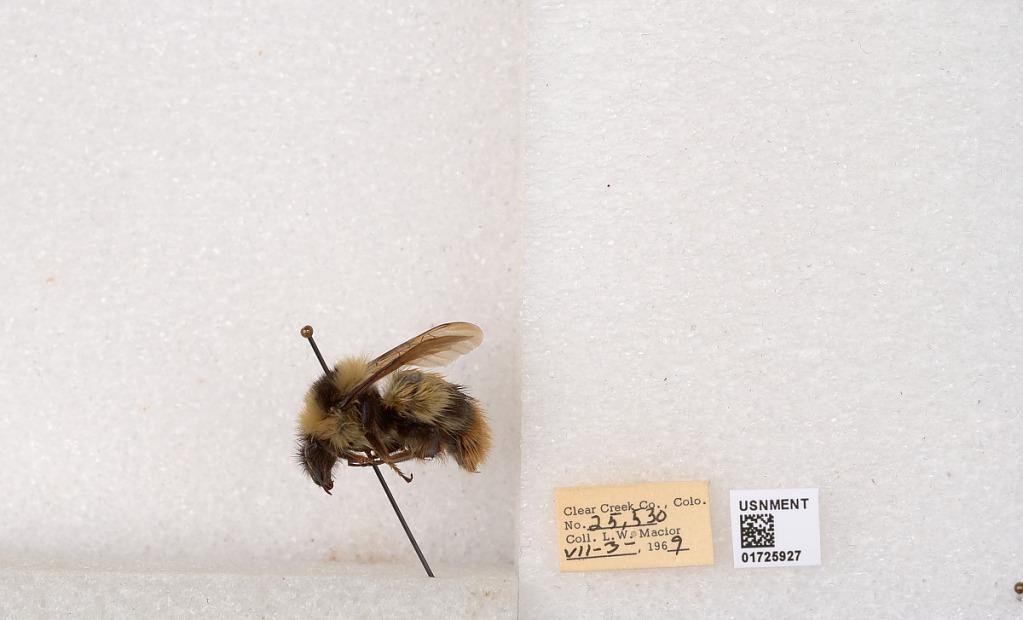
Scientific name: Bombus kirbyellus
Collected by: L. Macior
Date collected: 1969-7-3
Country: United States
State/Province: Colorado
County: Clear Creek
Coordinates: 39.6891, -105.644